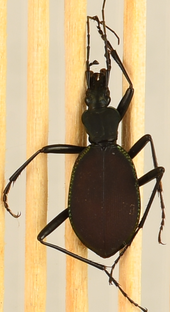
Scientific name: Scaphinotus angusticollis
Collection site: Abby Road NEON (ABBY), plot ABBY_010